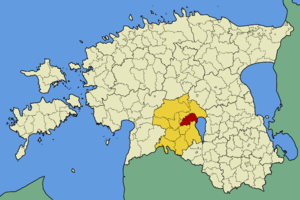
La commune de Viiratsi est une ancienne commune rurale de l'est de la région de Viljandi en Estonie.